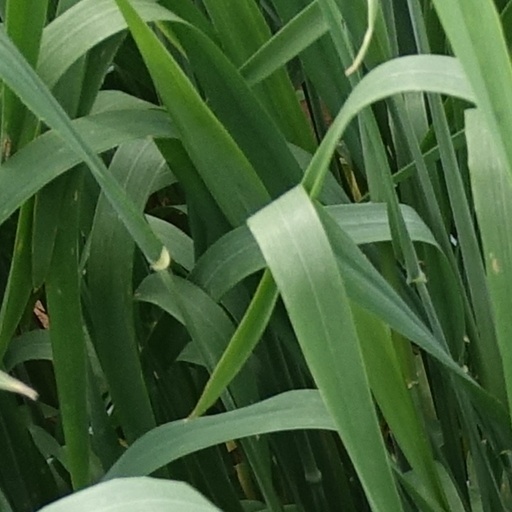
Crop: wheat